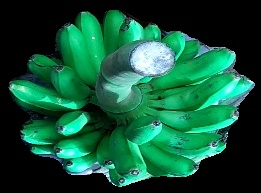
Variety: rasbale
Grade: grade1